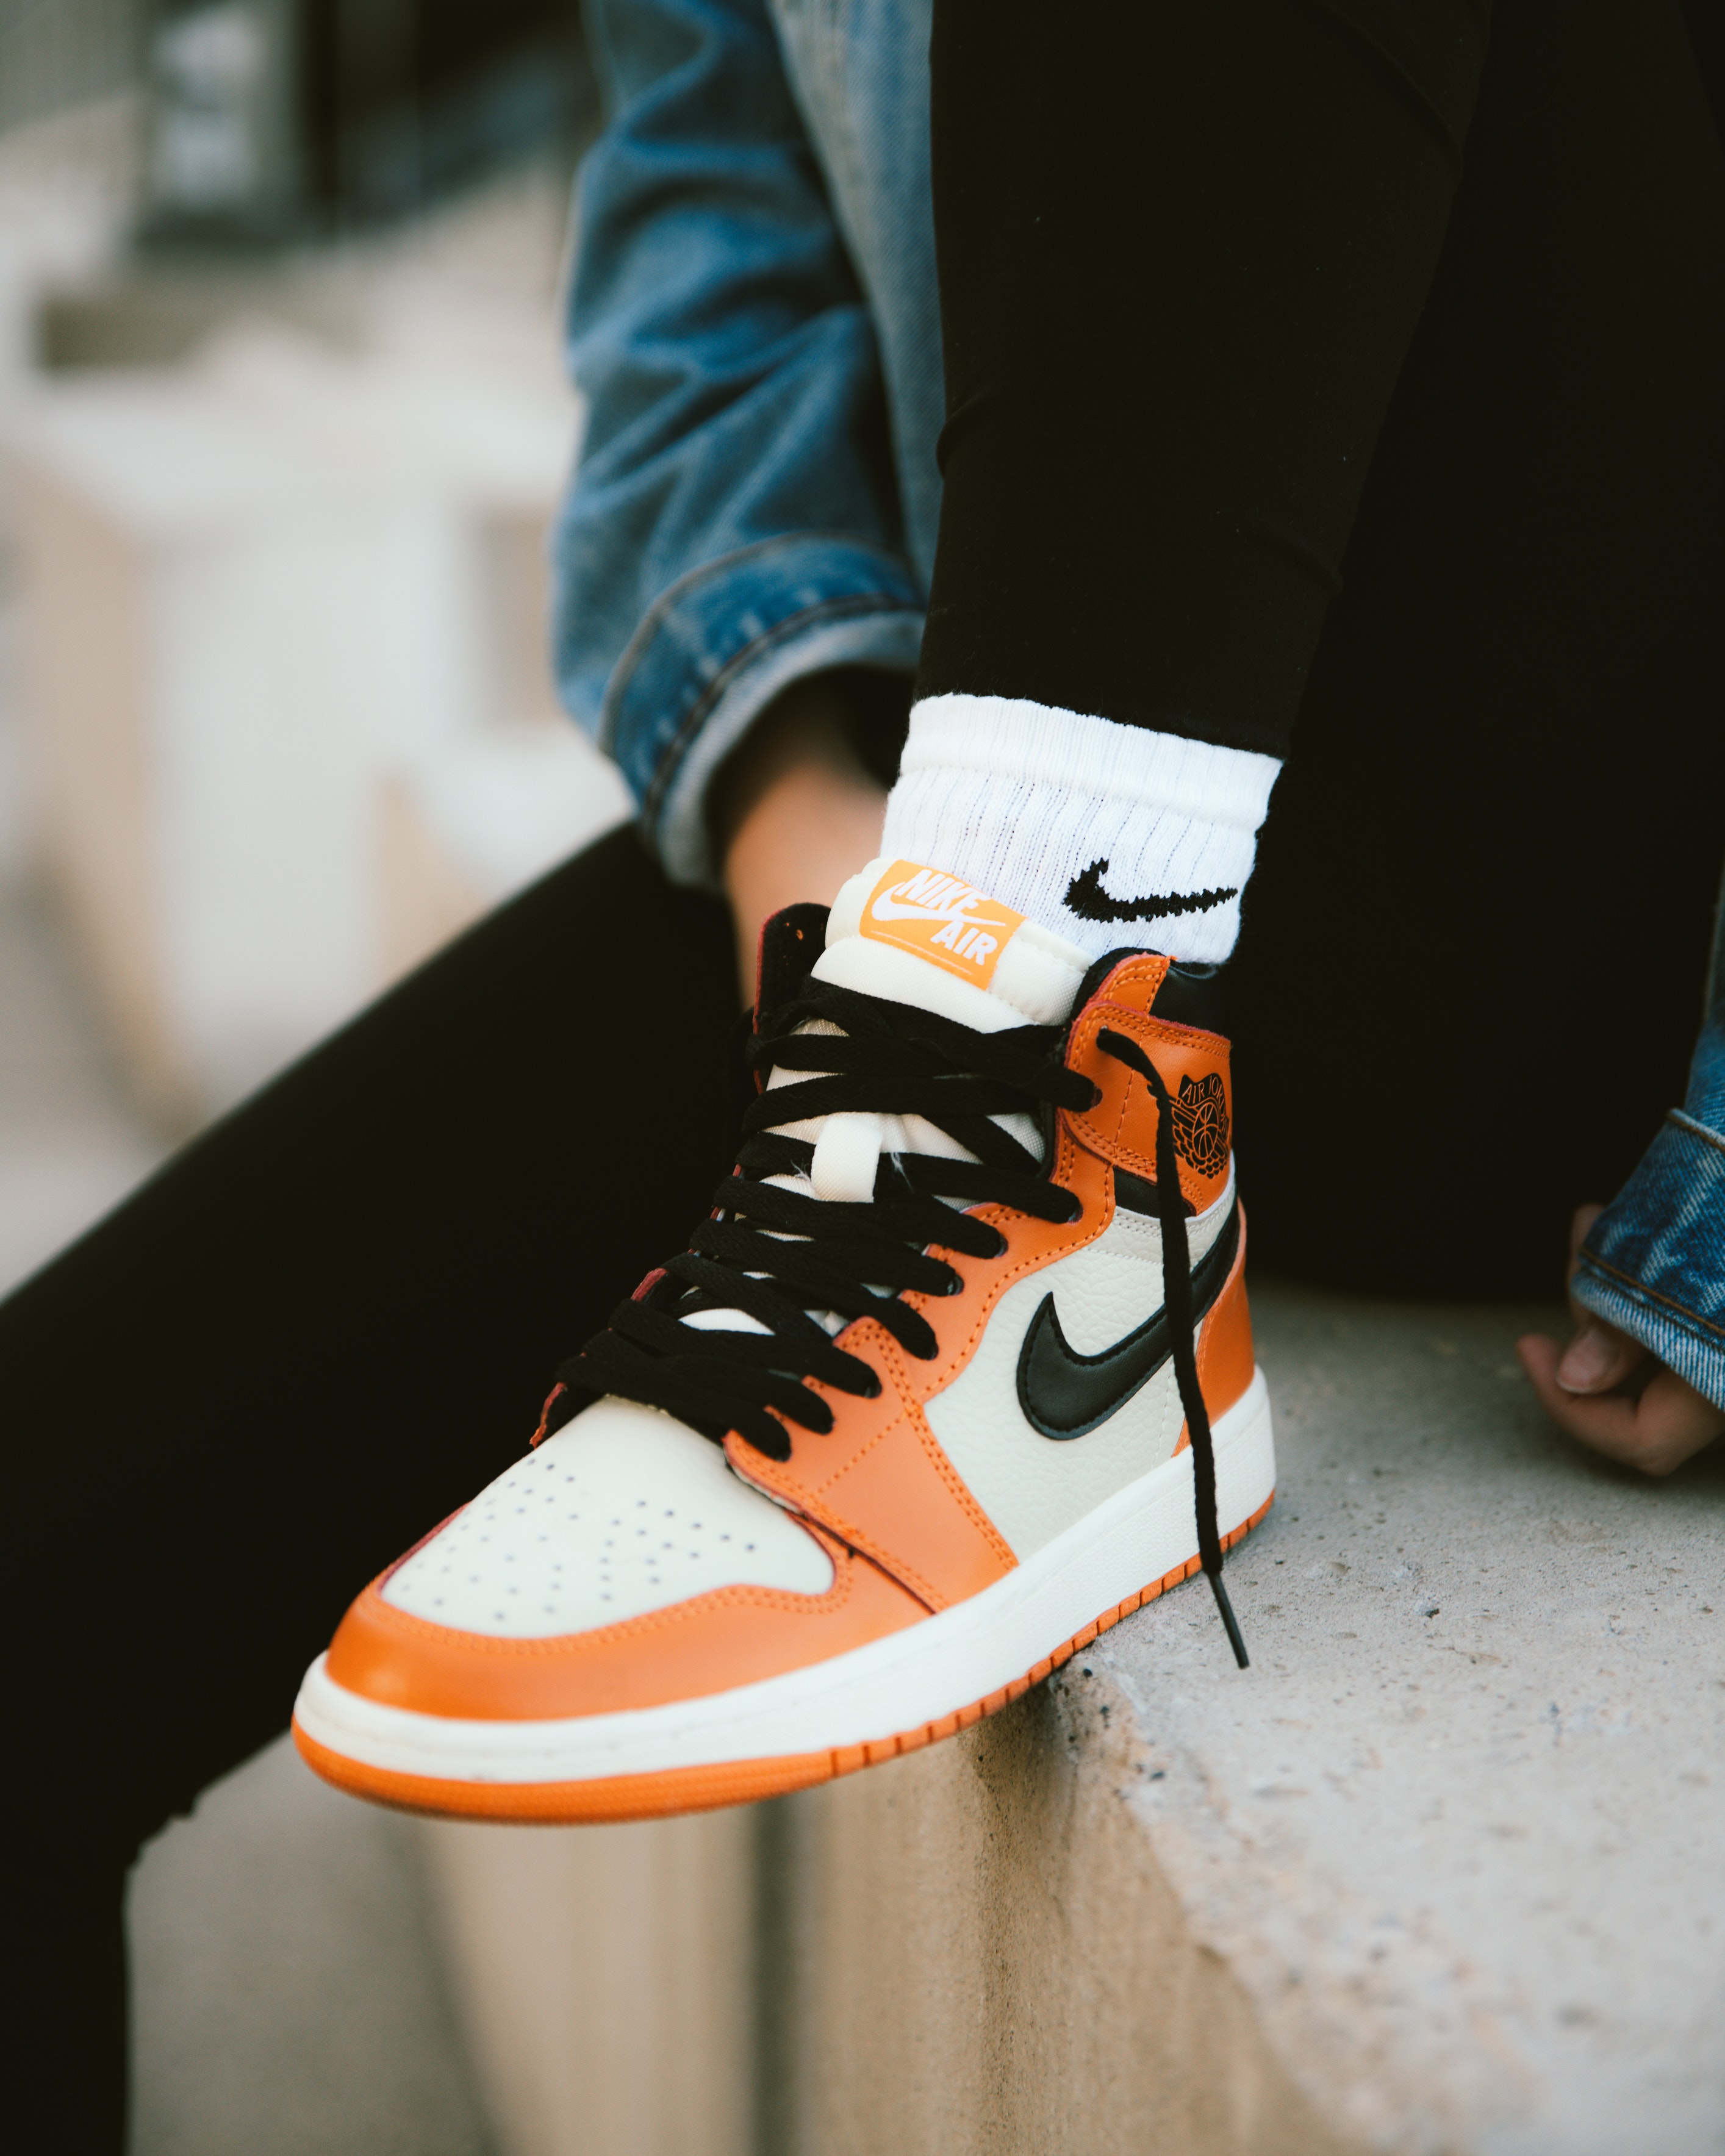
woman, footwear, shoe, orange, walking shoe, street fashion, cleat, outdoor shoe, sportswear, font, sneakers, human leg, electric blue, athletic shoe, skate shoe, carmine, denim, fashion design, sock, peach, brand, art, foot, fashion accessory, tennis shoe, cross training shoe, ankle, calf, leather, knee, logo